Chromosome 1 open reading frame 194

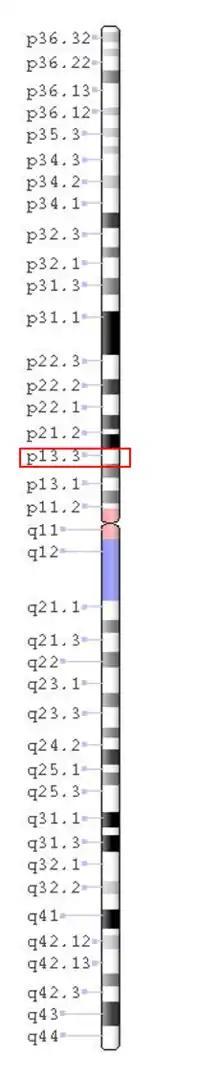
C1orf194 is located on chromosome 1 loci p13.3 (1p13.3)

C1orf194 is located on the sense strand of chromosome 1 at loci p13.3. Alternative splicing results in five different isoforms for this gene composed of any combination of six exons. C1orf194 is located near the KIAA1324 gene, poly(rC) binding protein 1 pseudogene, small Cajal body-specific RNA 2 gene, and the seryl-tRNA synthetase gene. KIAA1324 is the closest gene neighbor to C1orf194 located 86bp from the start of C1orf194 on the non-sense strand of chromosome 1.